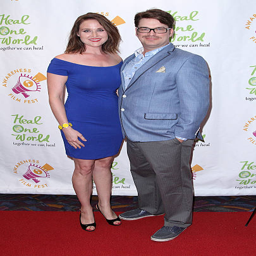
person and equestrian attend the premiere during festival .